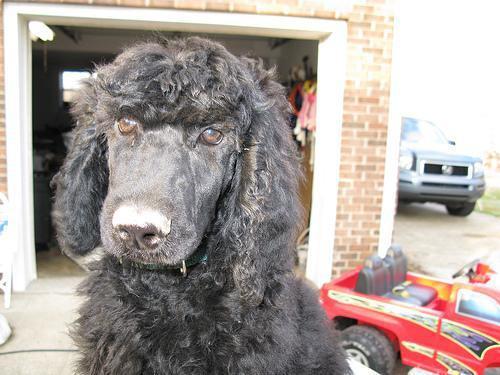
standard_poodle